Samuel Stennett

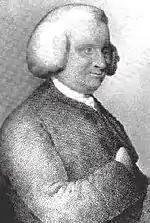
Samuel Stennett

Samuel Stennett (1 June 1727 – 24 August 1795) was a Seventh Day Baptist minister and hymnwriter.